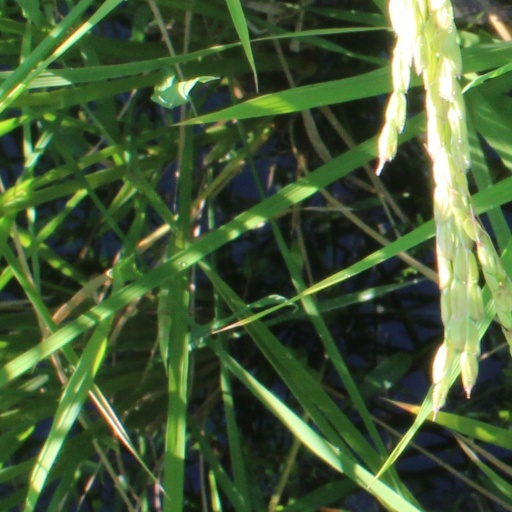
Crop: rice